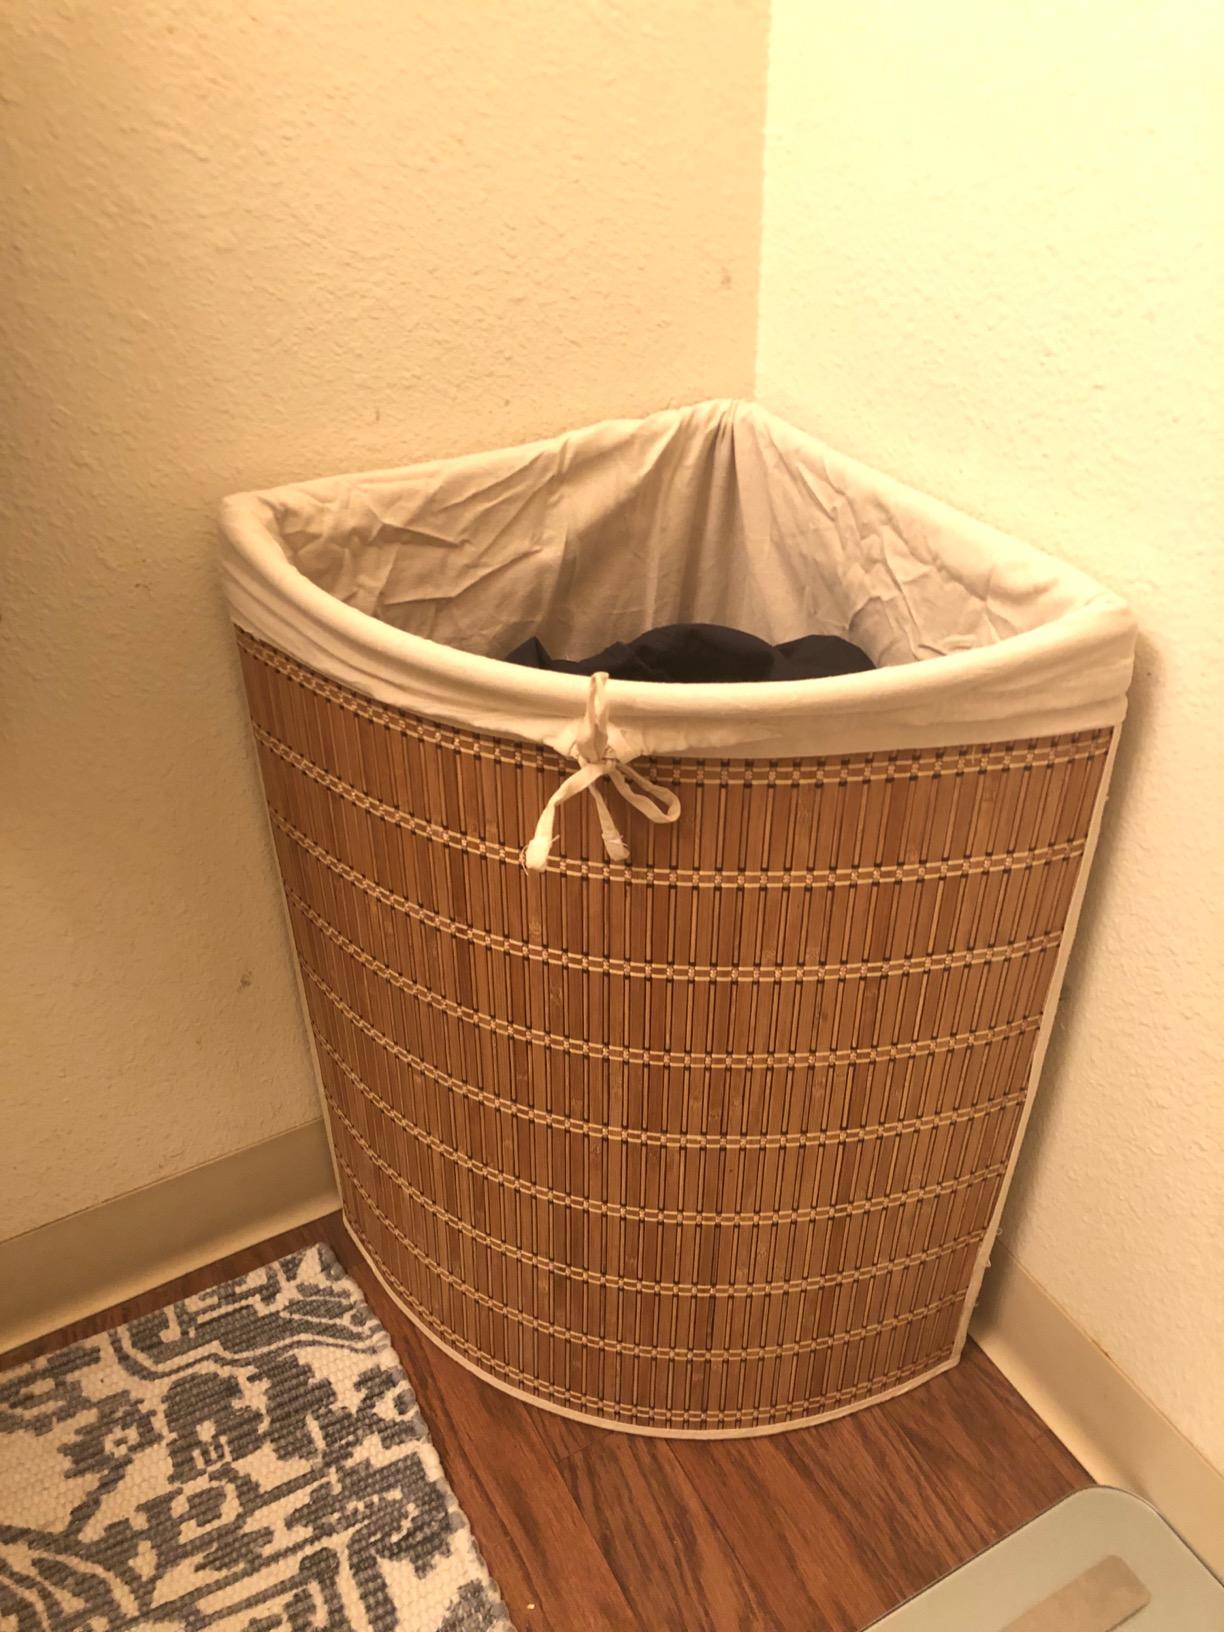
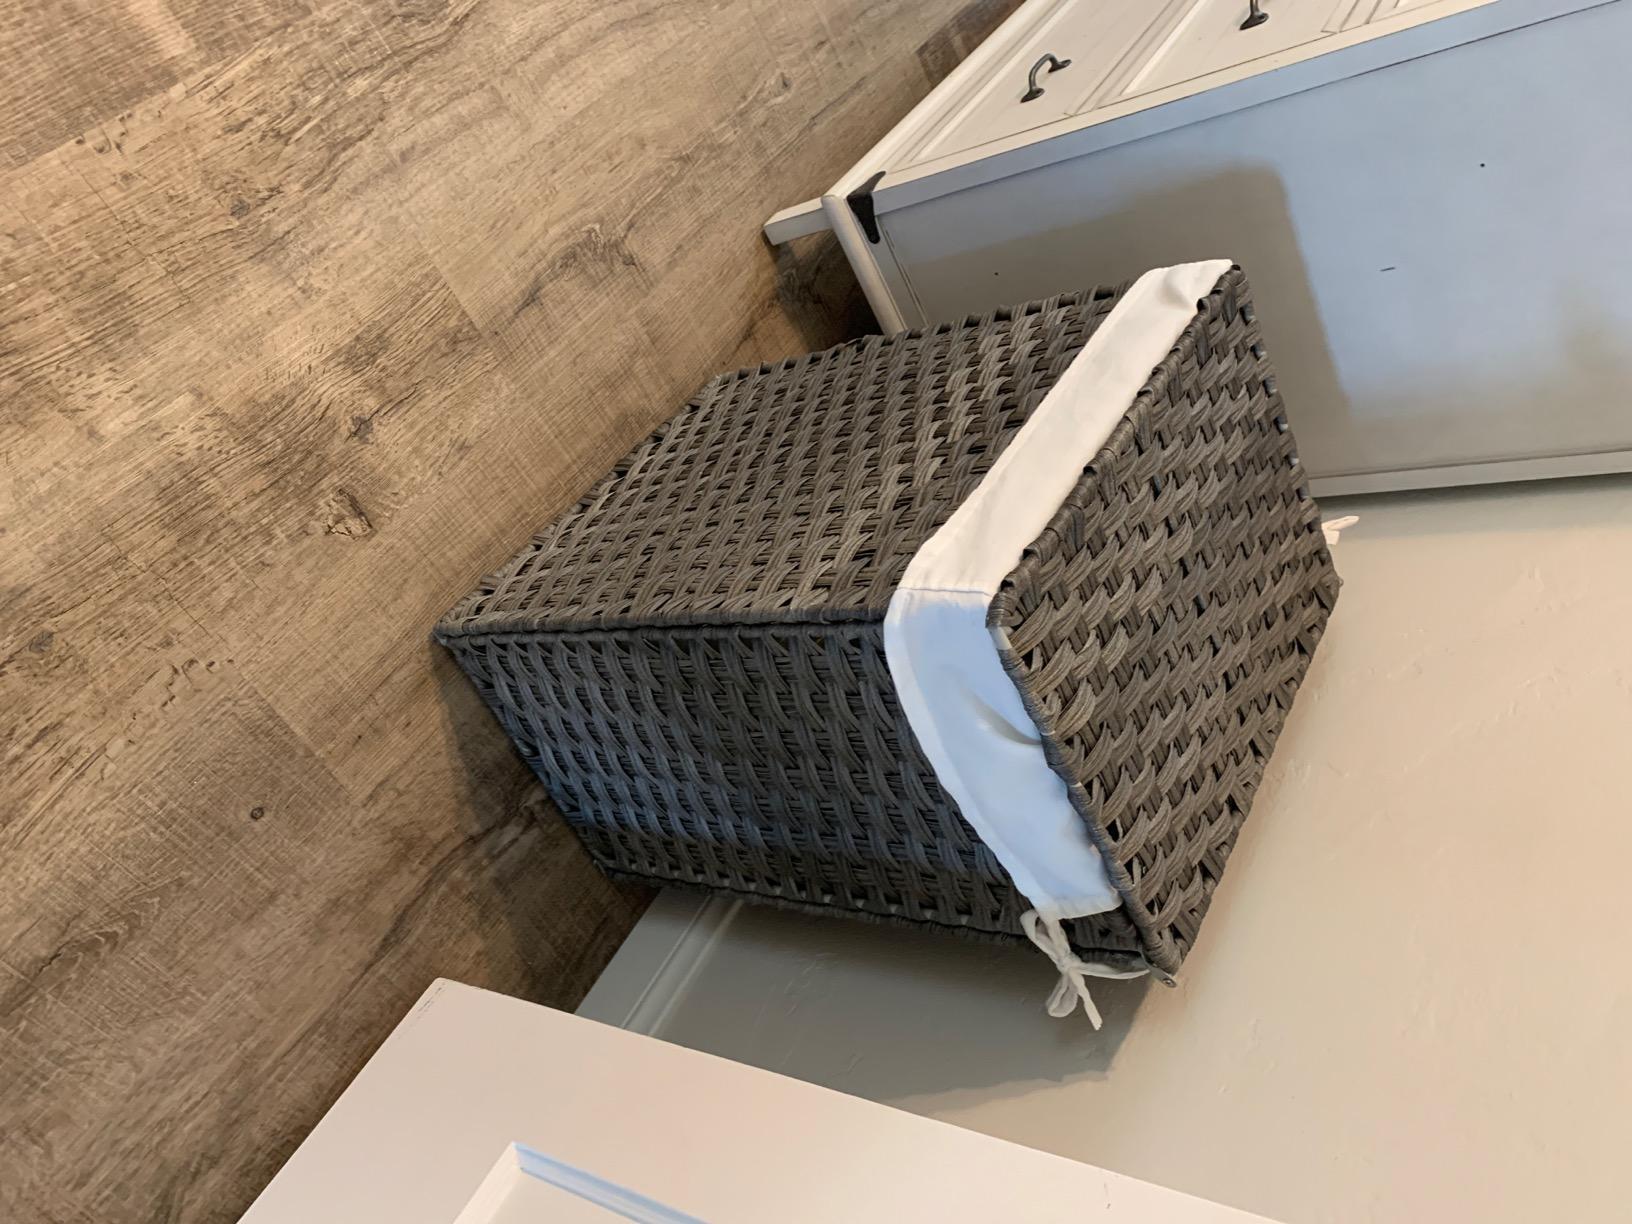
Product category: items_hamper
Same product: no